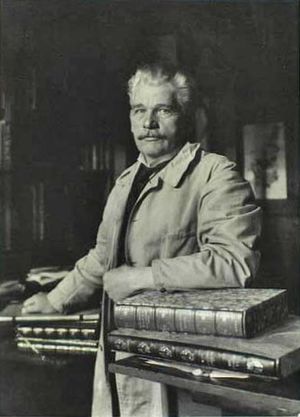
Anker Kyster
Anker Kyster
Anker Julius Kyster var en dansk bogbinder, bror til guldsmed Holger Kyster.